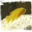
Label: aquarium_fish